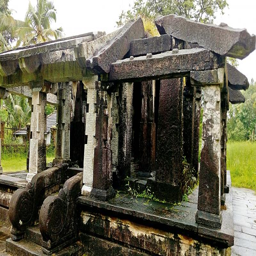
is throne buried under these ruins ?